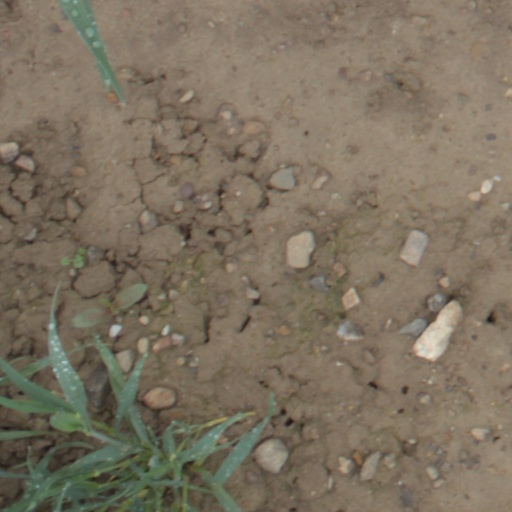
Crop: wheat